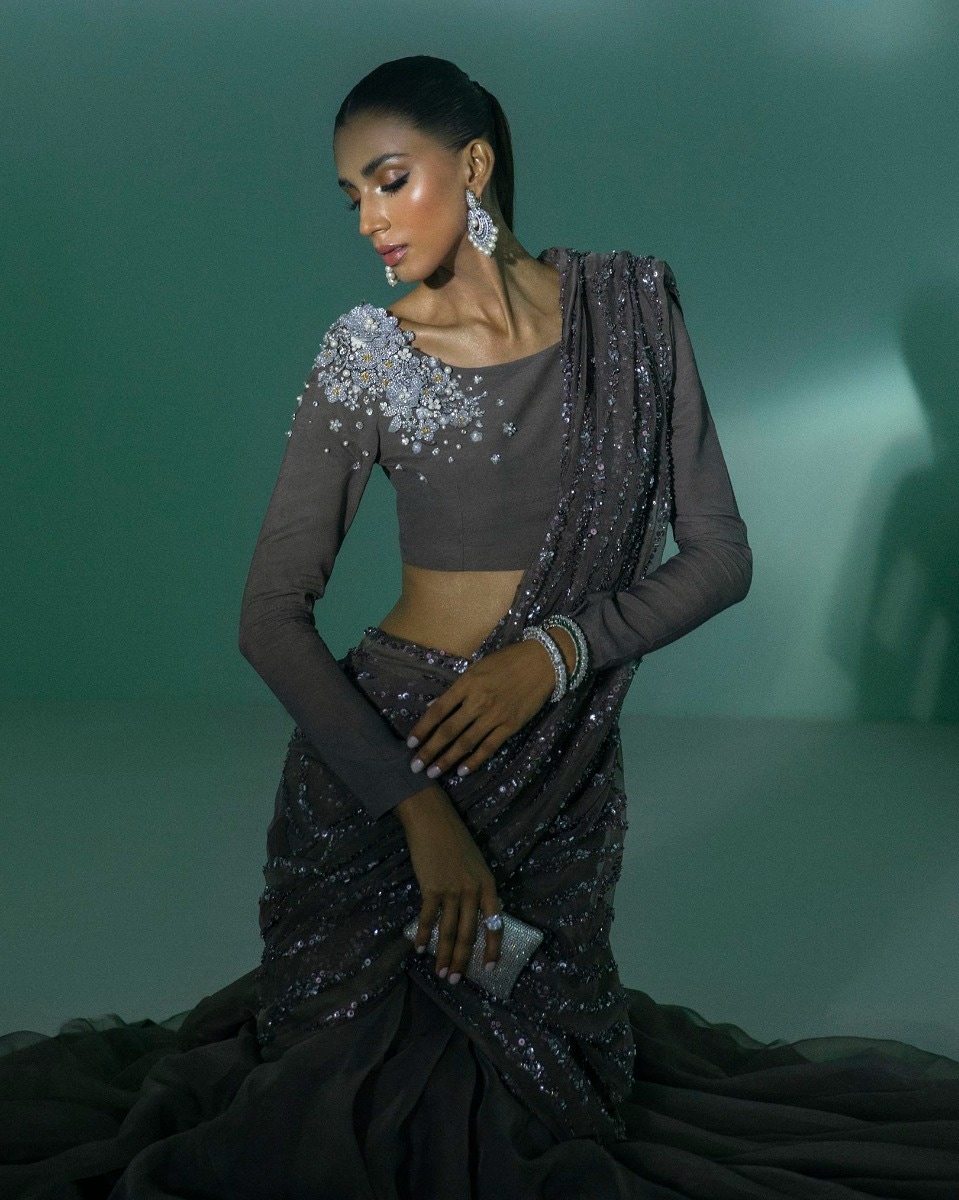
charcoal sequin embellished sari